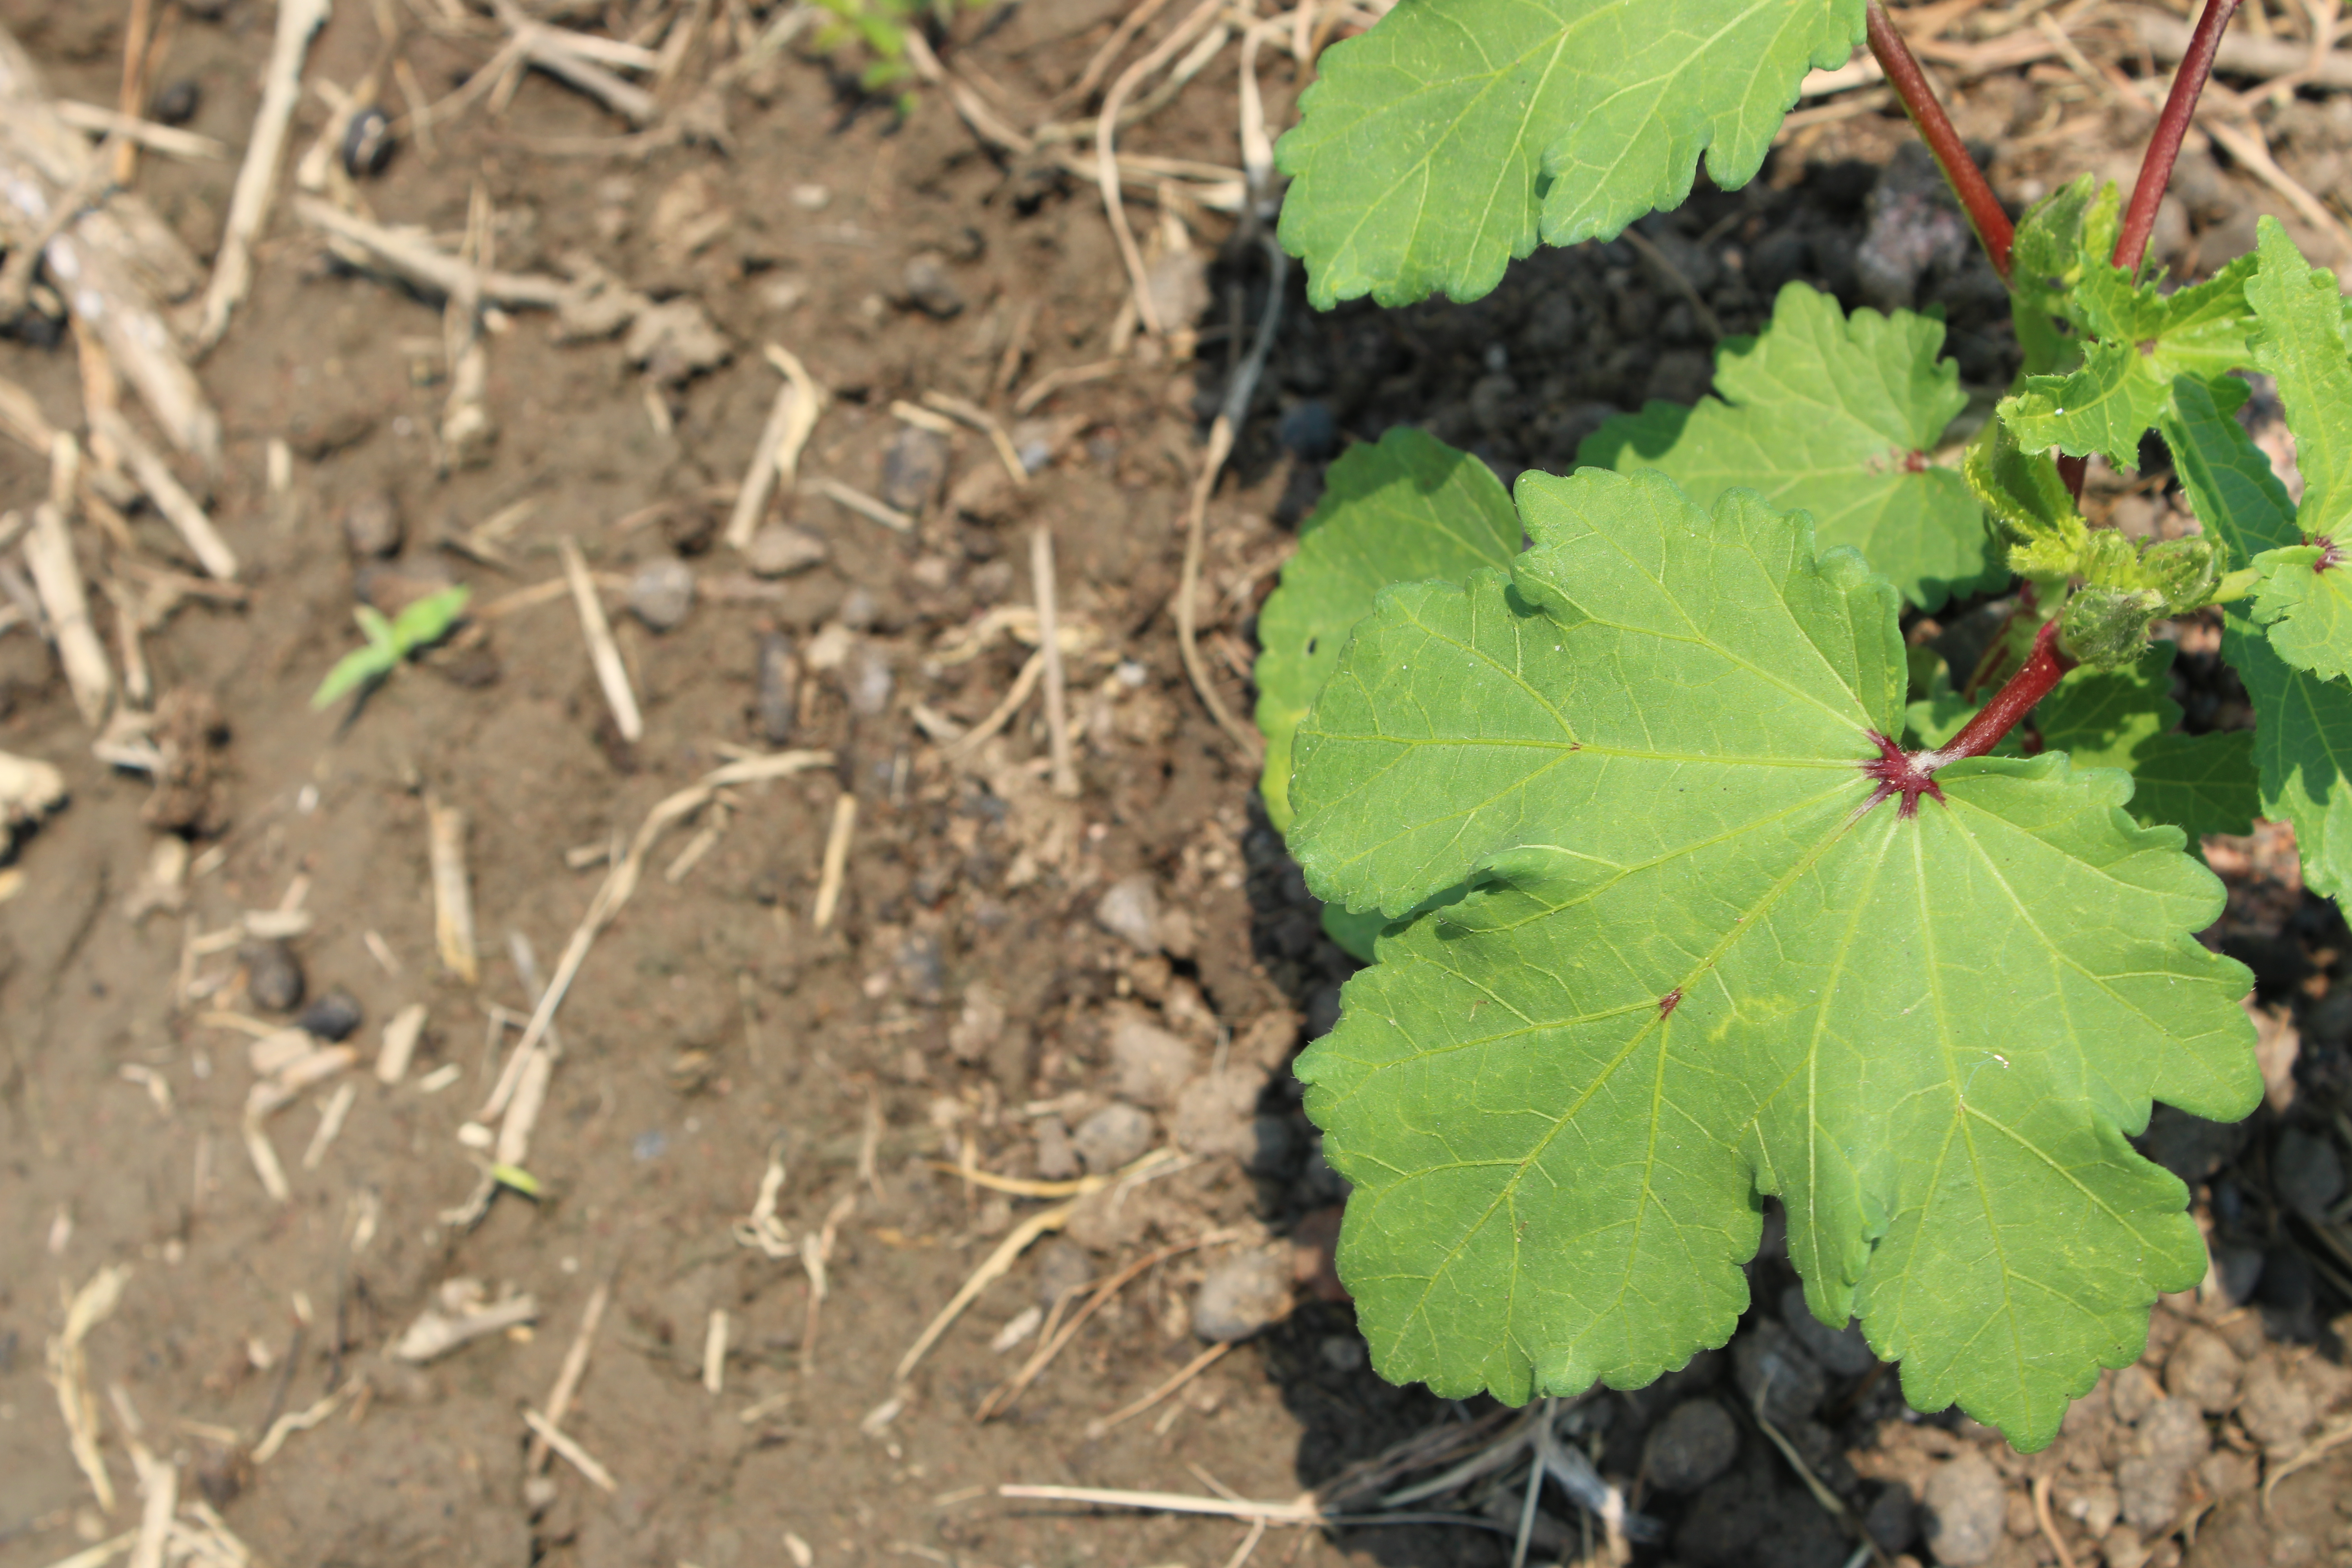
Label: Healthy